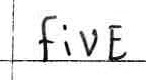
Label: five